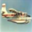
Label: airplane